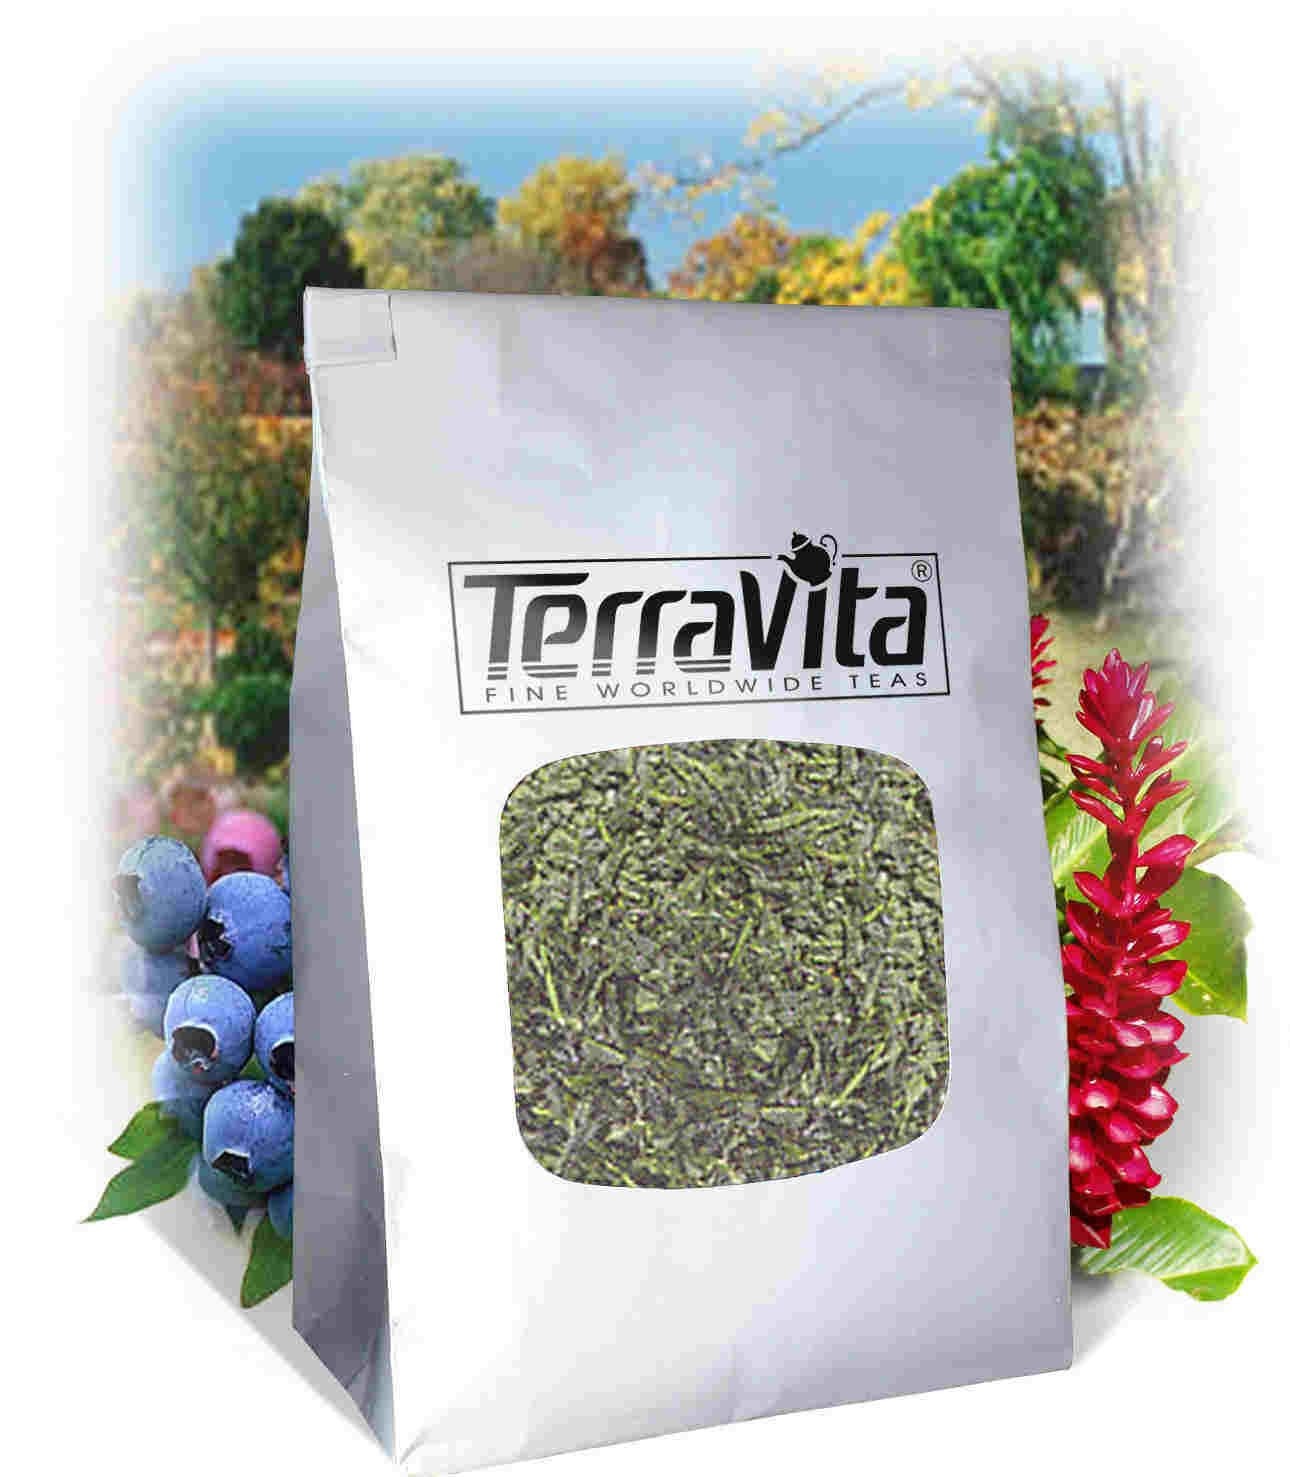
Item Name: Tansy Plant Tea (Loose) (4 oz, ZIN: 511005)
Bullet Point 1: Tansy Plant Tea (Loose) (4 oz, ZIN: 511005)
Bullet Point 2: No fillers.
Bullet Point 3: Manufacturer: TerraVita
Bullet Point 4: Size: 4 oz
Bullet Point 5: Loose Leaf Herbal Tea - Packed in a convenient upright pouch!
Product Description: Tansy Plant Tea (Loose) (4 oz, ZIN: 511005)<BR><BR>Packaged in the United States in a GMP certified facility (Good Manufacturing Practice).<BR><BR>No fillers.<BR><BR>Manufacturer: TerraVita<BR><BR>Size: 4 oz<BR><BR>Loose Leaf Herbal Tea - Packed in a convenient upright pouch!<BR><BR>Ingredients: Tansy
Value: 4.0
Unit: Ounce

Price: 18.23